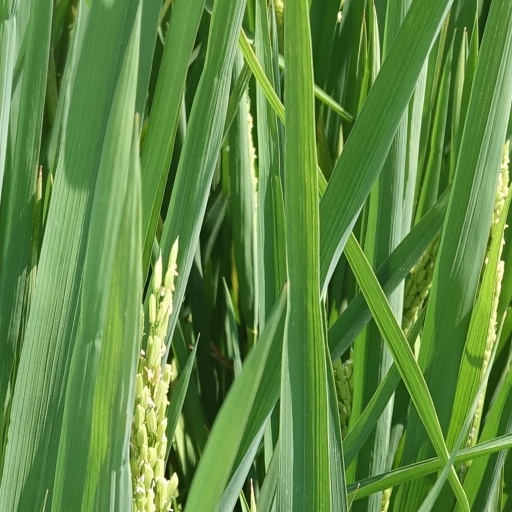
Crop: rice